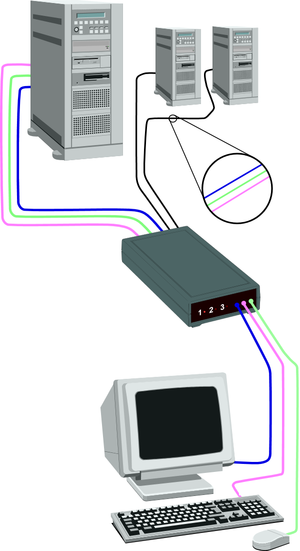
En informatique, un commutateur écran-clavier-souris ou commutateur KVM est un commutateur qui permet de partager clavier, écran et souris entre plusieurs ordinateurs.